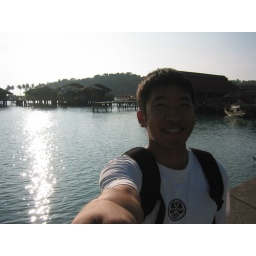
Found a little fishing village to the south. Some kids were swimming in the water, and a dog jumped in with them.